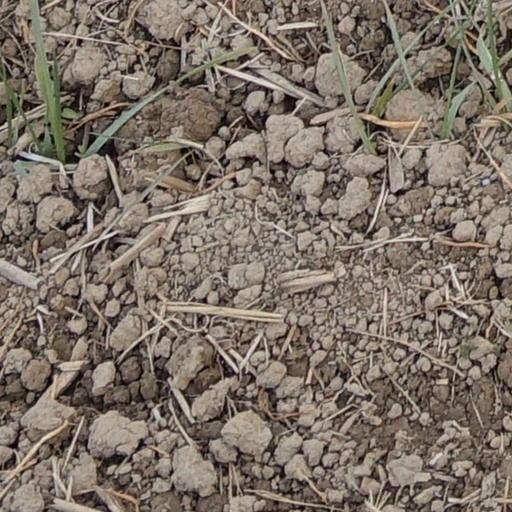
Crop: wheat